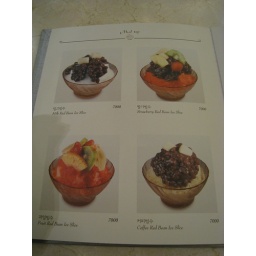
I had the red bean-strawberry flavour at the top right. @ the top floor of Hyundai Department Store in the Apgujeong neighbourhood in Seoul.